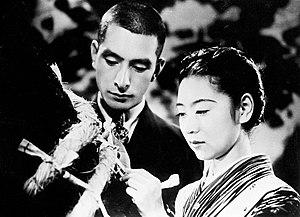
Kinuyo Tanaka, née à Shimonoseki le 29 novembre 1909 et morte à Tokyo le 21 mars 1977, est une actrice et réalisatrice japonaise.